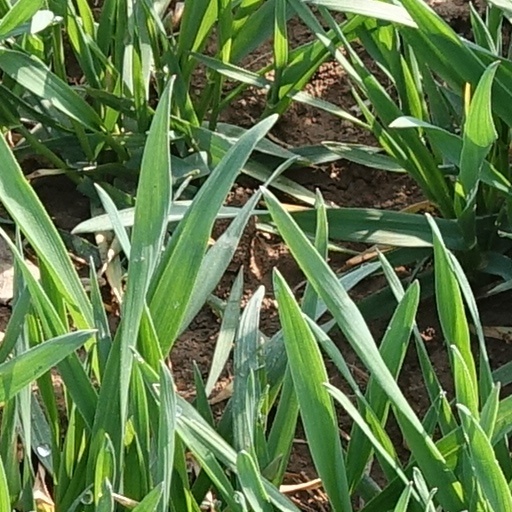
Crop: wheat